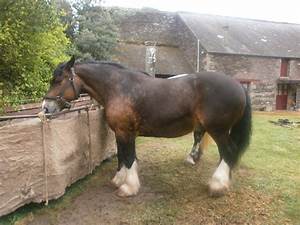
Label: horse